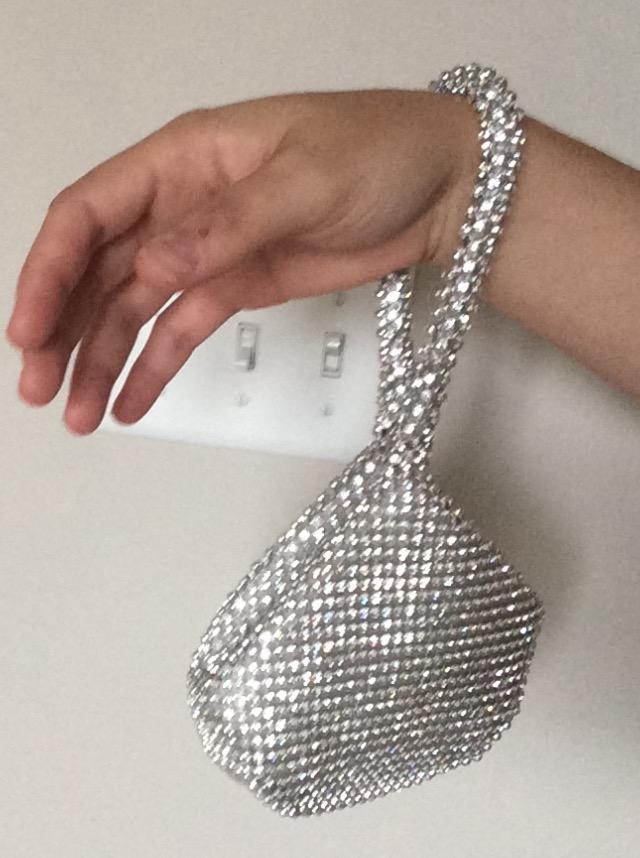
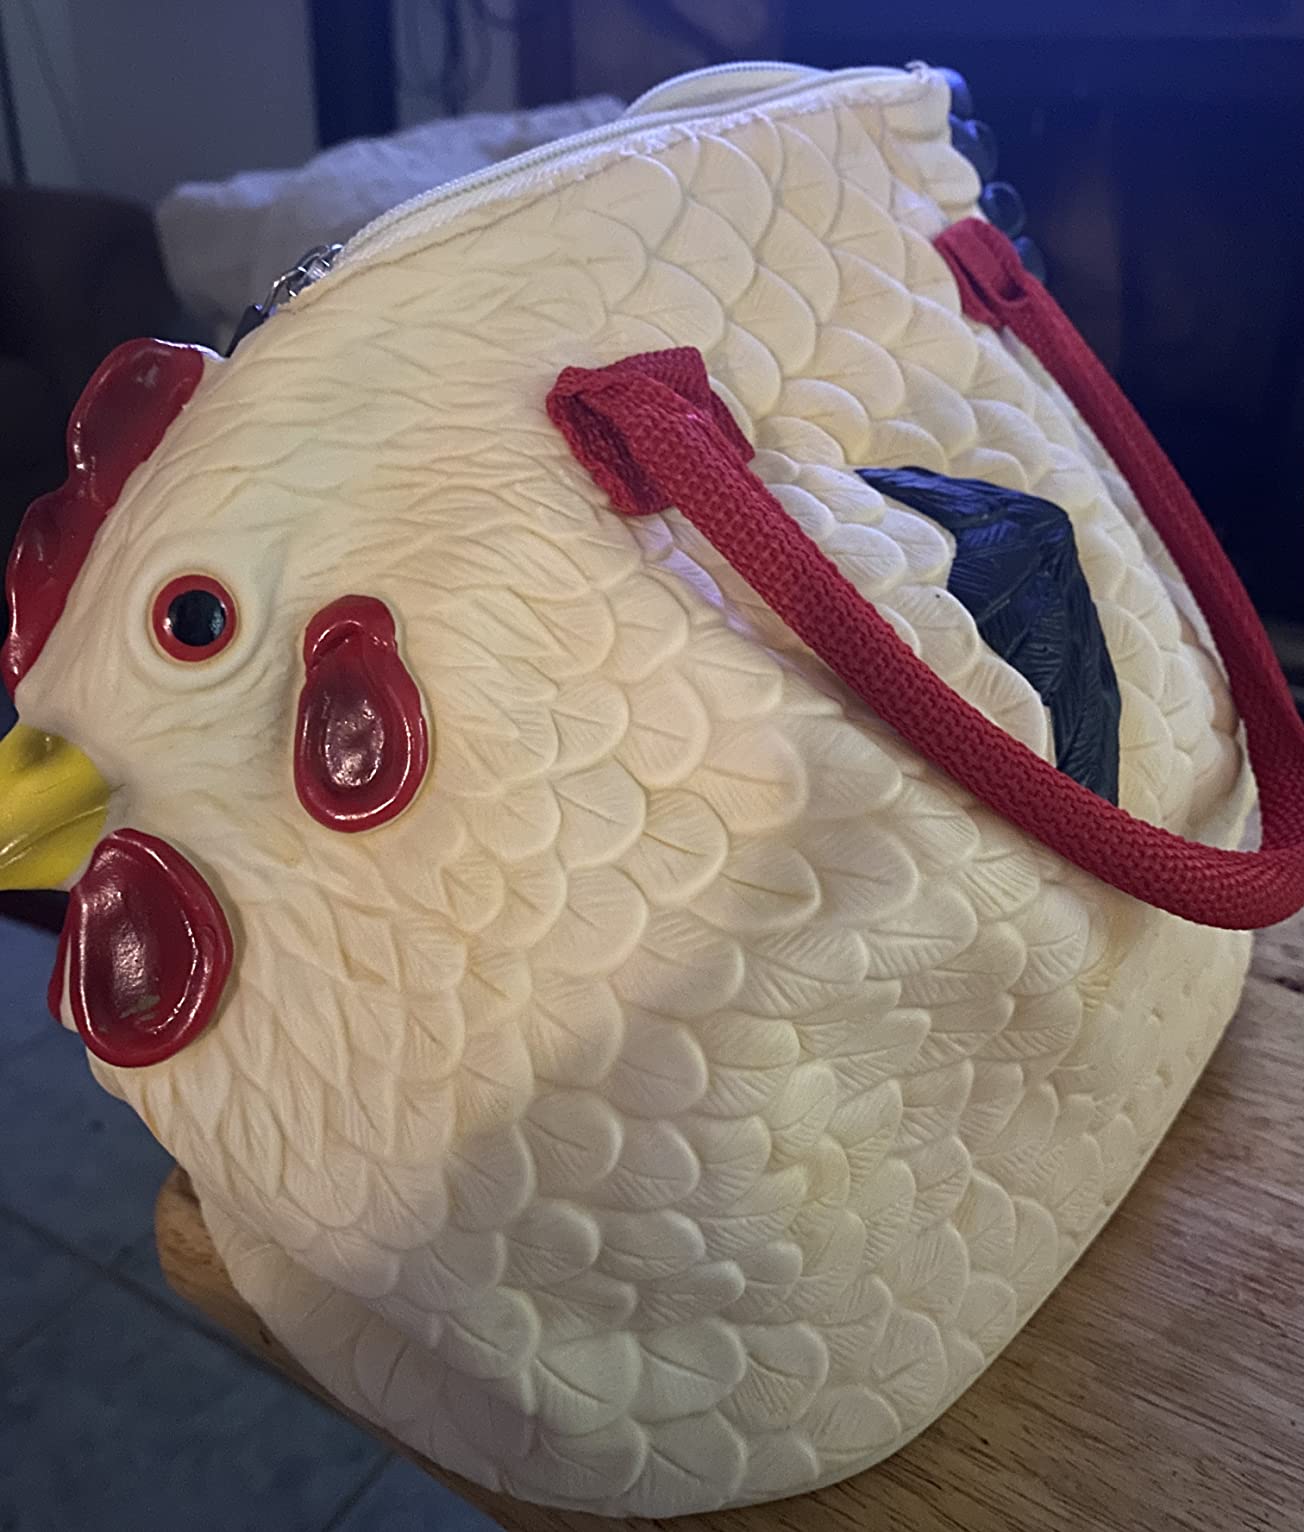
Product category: accessories_handbag
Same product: no